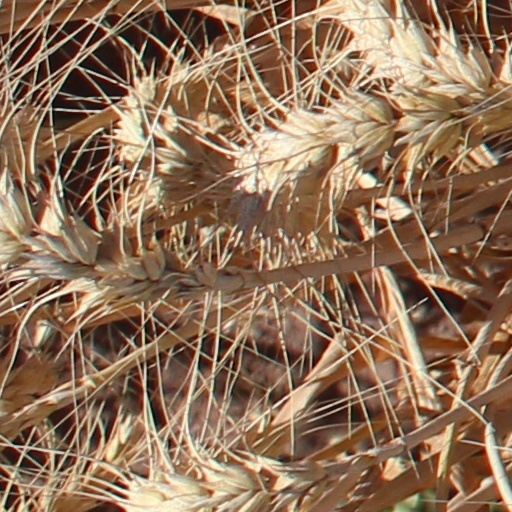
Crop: wheat